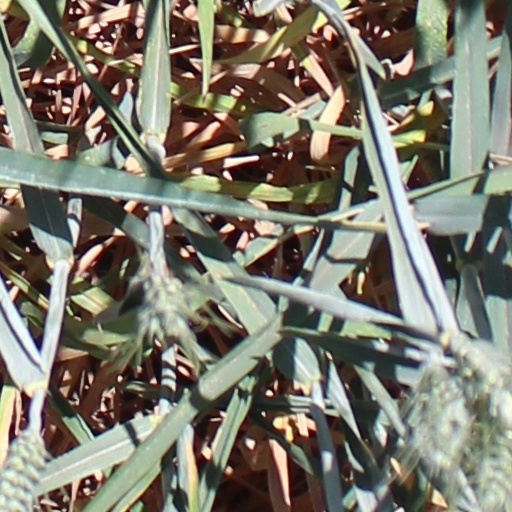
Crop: wheat